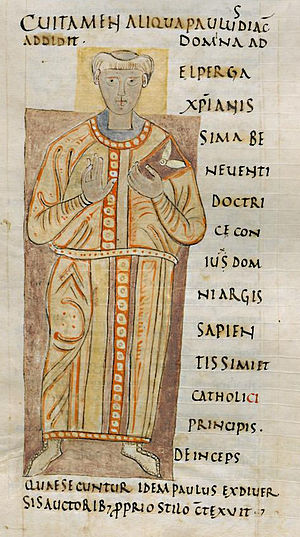
Paulus Diaconus
Tegning af Paulus Diaconus i et tidligt manuskript
Paulus Diaconus er kendt som Warnefred og Cassinensis. Han var en benediktinermunk og langobardisk historiker mest kendt for sit ufuldførte værk Historia gentis Langobardorum.